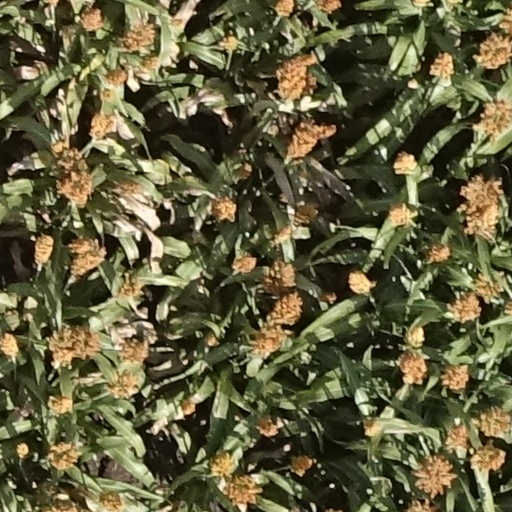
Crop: sorghum